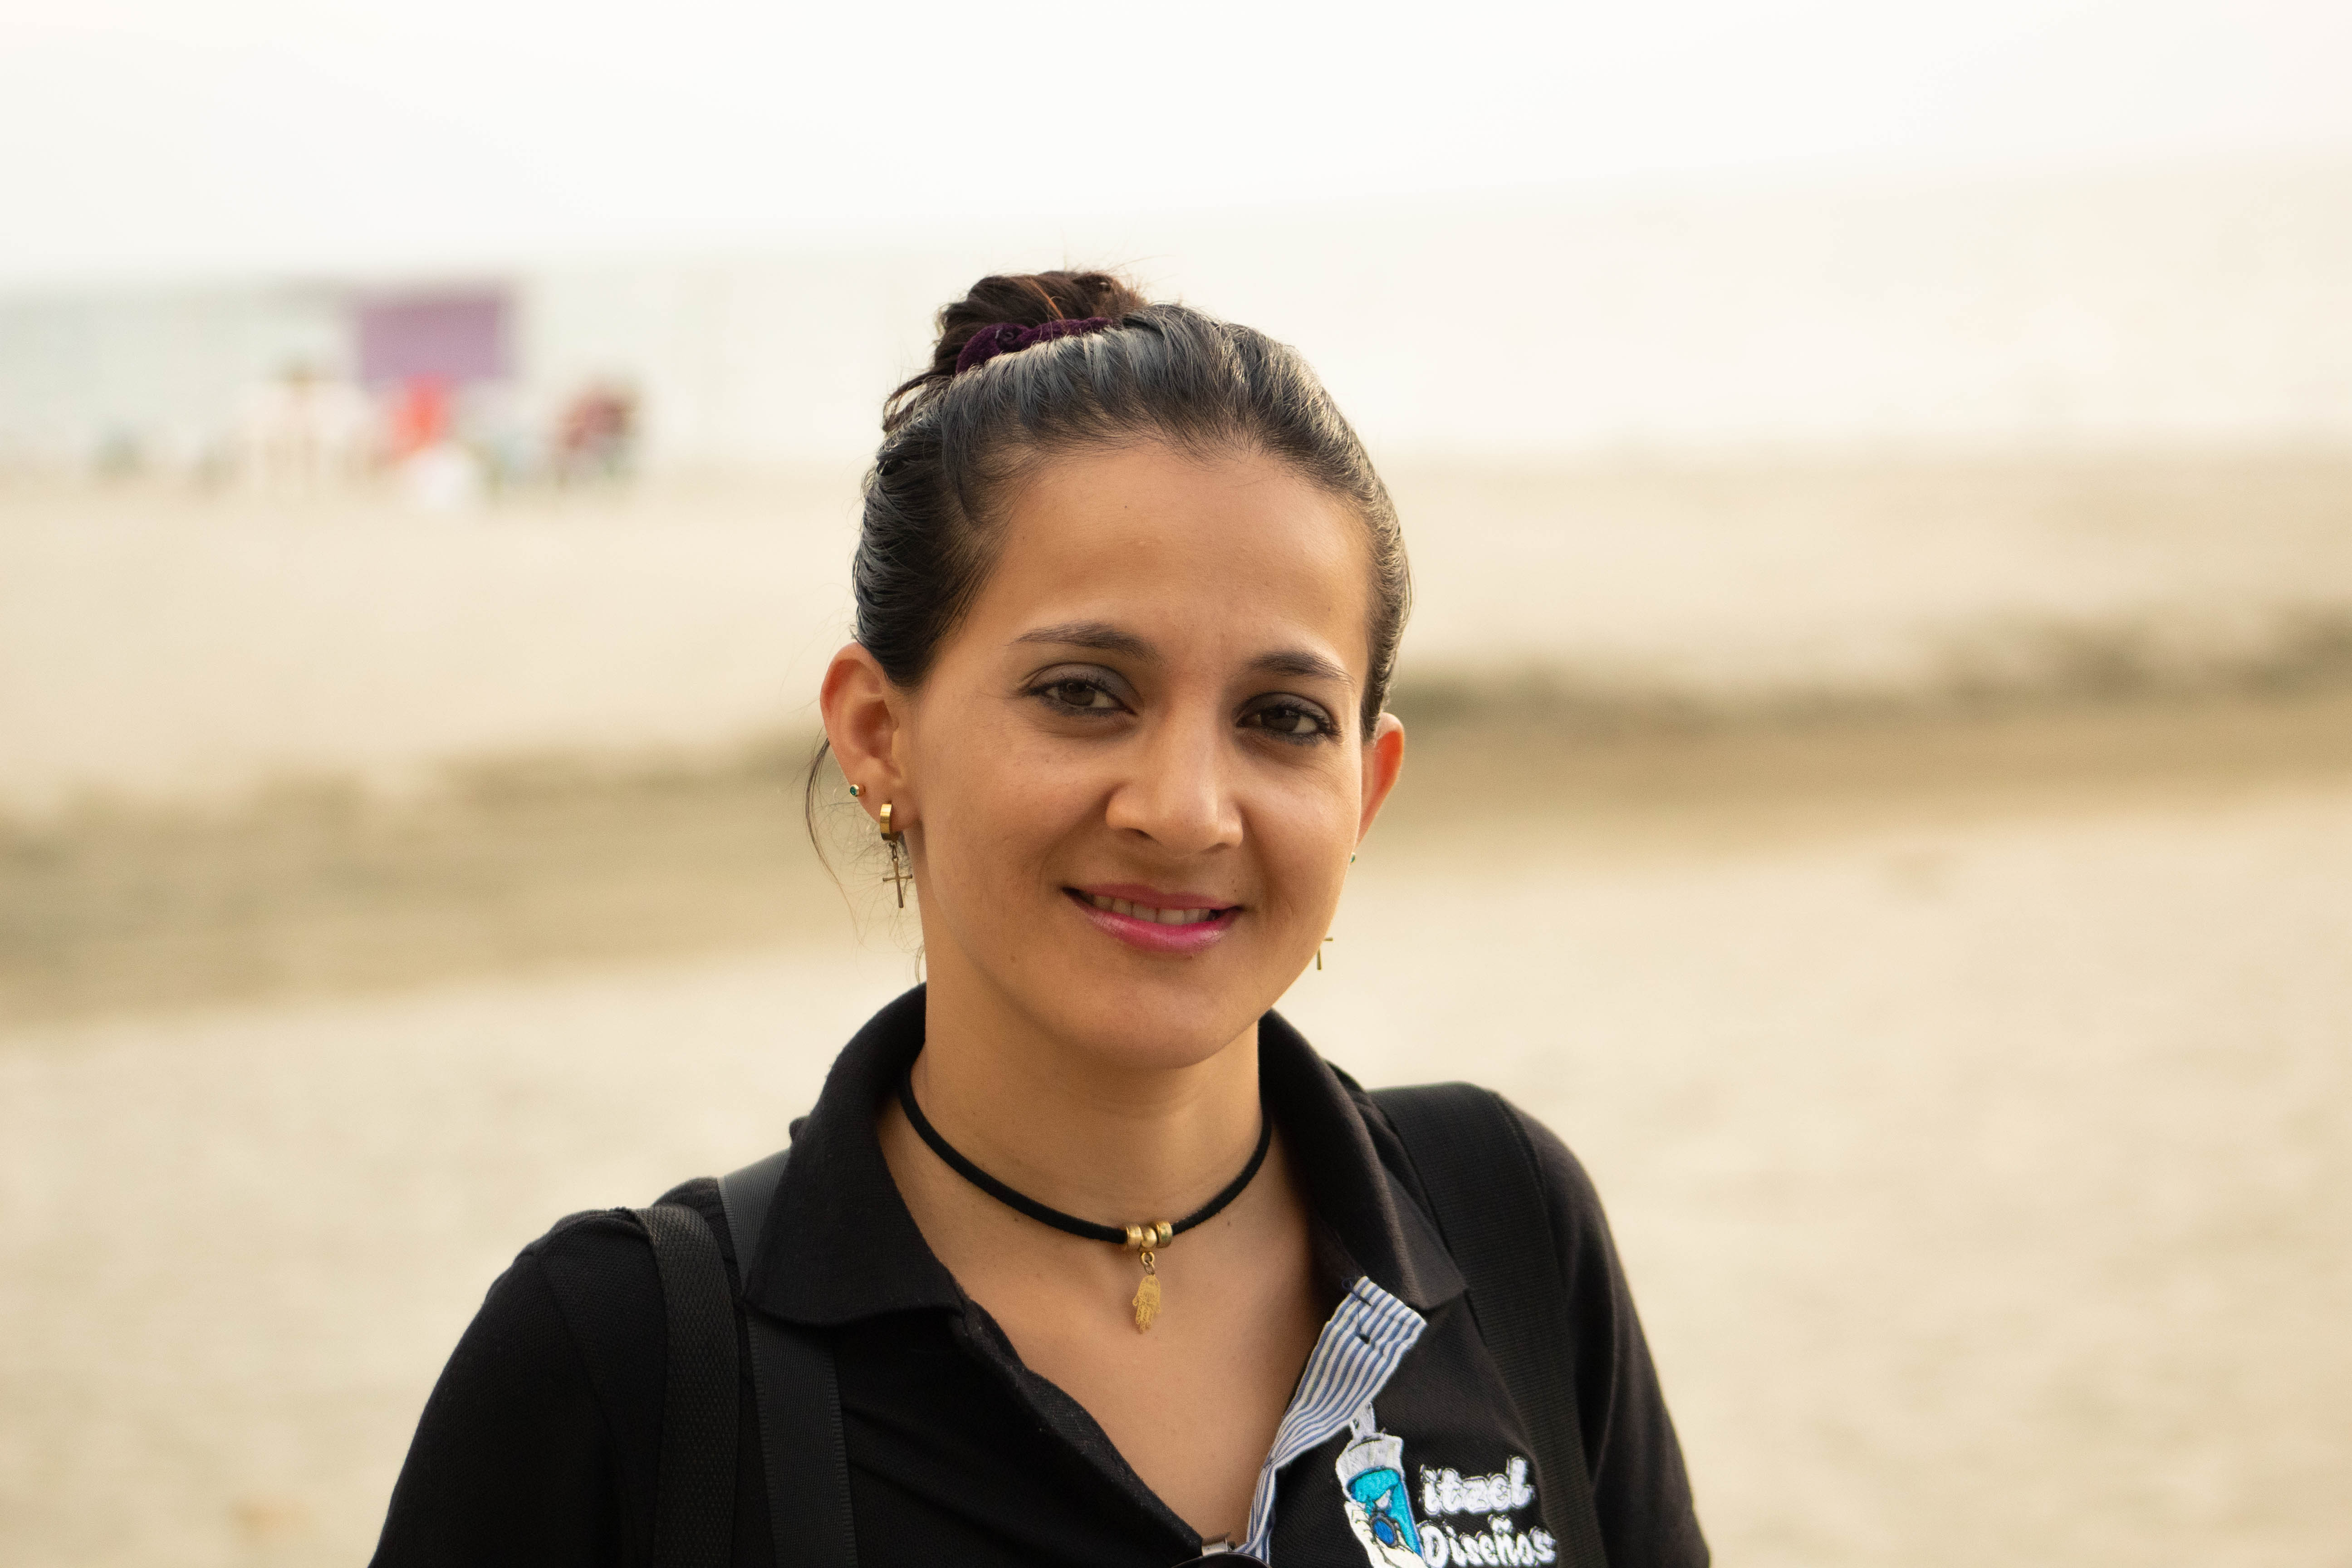
woman, face, forehead, smile, eye, human, photography, fun, happy, tourism, vacation, sand, landscape, black hair, travel, beach